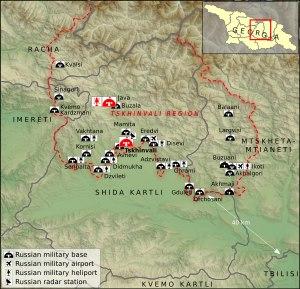
La deuxième guerre d'Ossétie du Sud oppose en août 2008 la Géorgie à sa province séparatiste d'Ossétie du Sud et à la Russie. Le conflit s'est étendu à une autre province géorgienne séparatiste, l'Abkhazie.